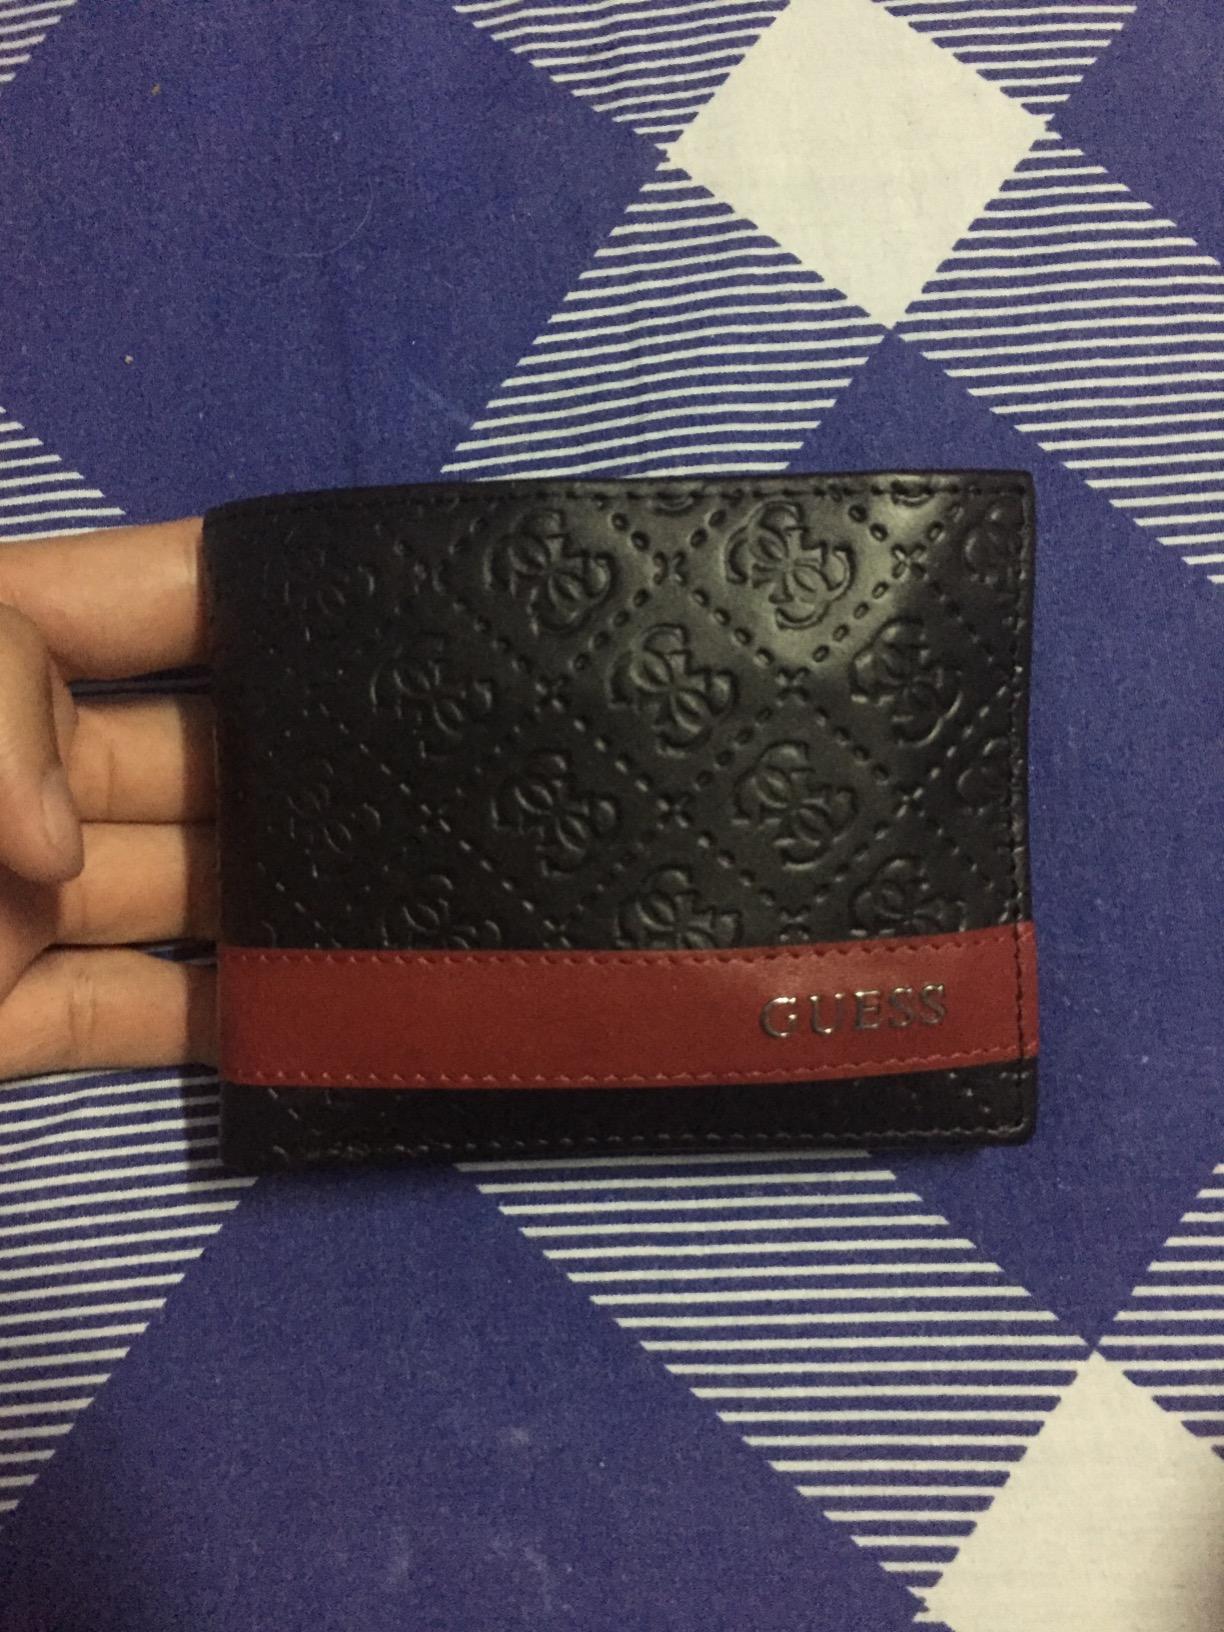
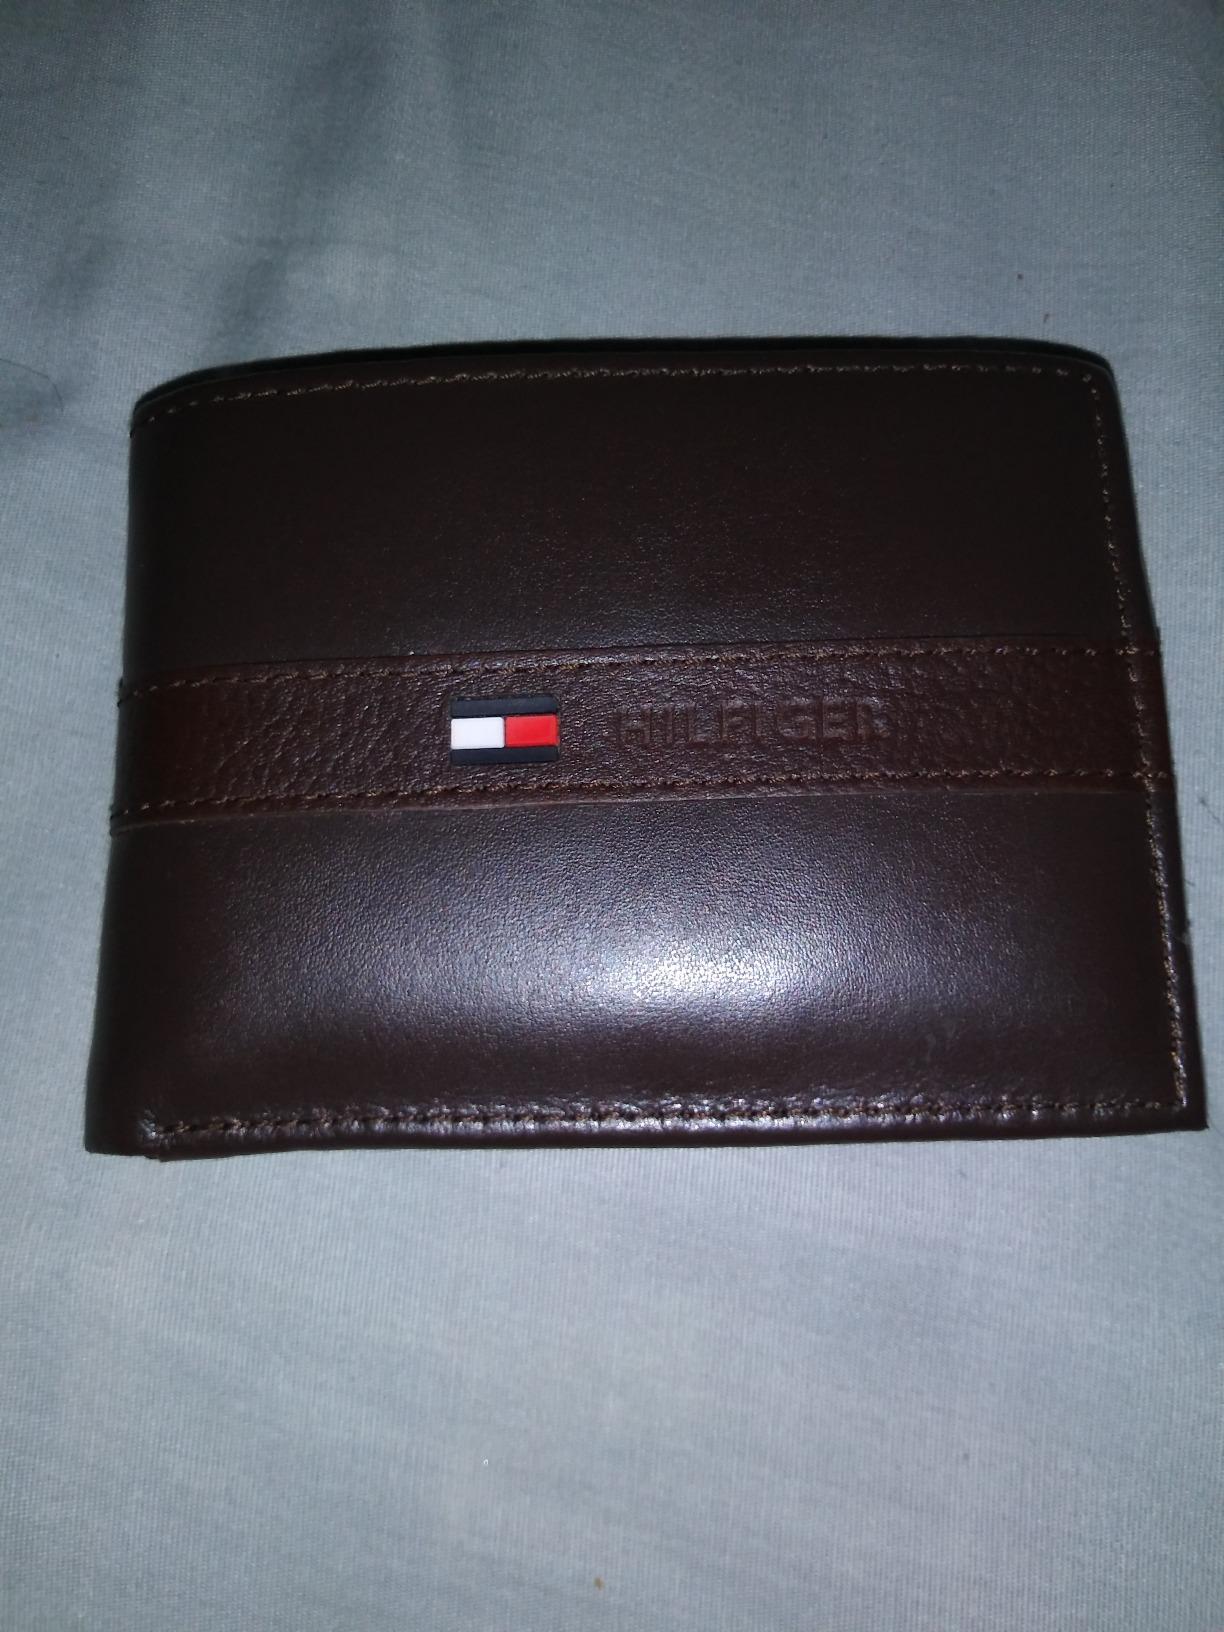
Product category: accessories_wallet
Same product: no